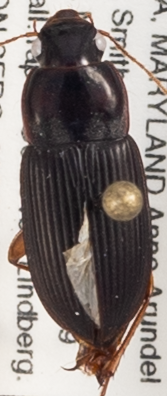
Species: Harpalus pensylvanicus
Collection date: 2019-10-03
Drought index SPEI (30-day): -2.09
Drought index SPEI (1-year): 0.424
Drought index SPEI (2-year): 1.28